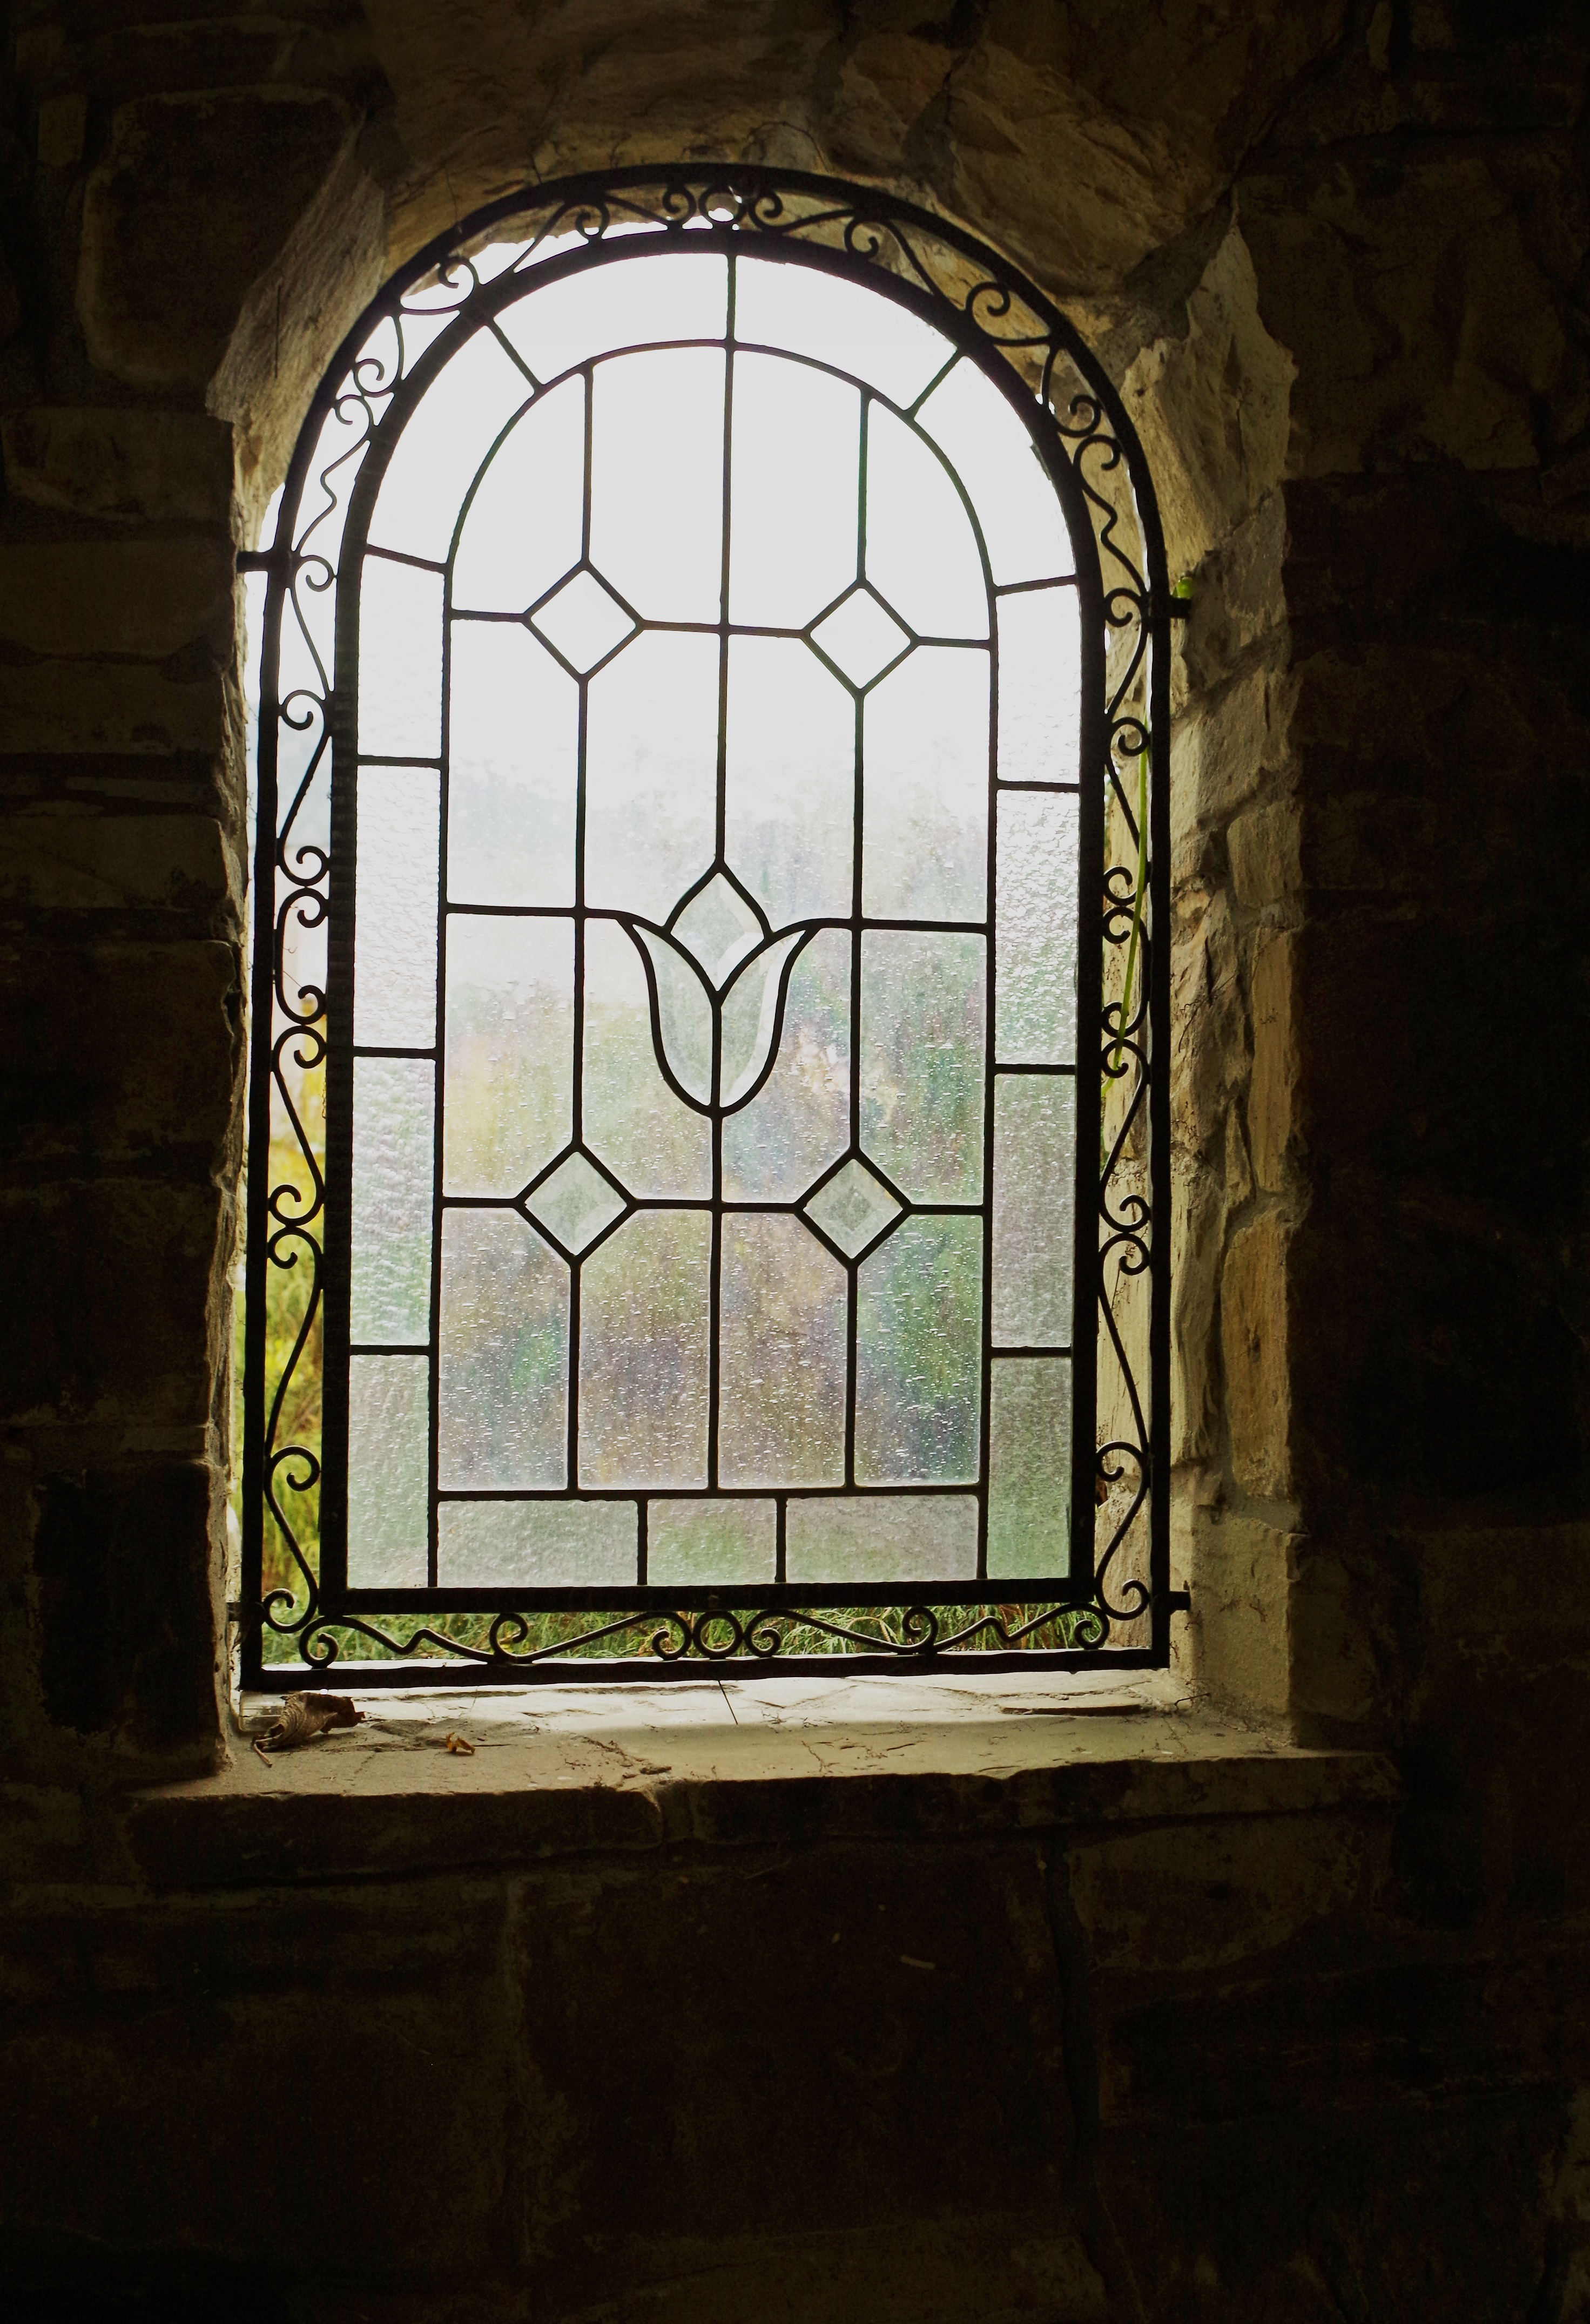
architecture, window, glass, monument, arch, lighting, material, stained glass, symmetry, sacred, decorating, stained glass window, pane